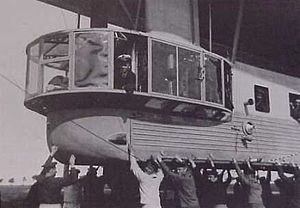
Robert Koch (tysk luftskipper) / Luftskibskommandant
L 24 lander i Tønder med Robert Koch ved vinduet
L 24 lander i Tønder med Robert Koch ved vinduet
Robert Koch var en tysk marineofficerer, der fra 22. maj 1916 var tilknyttet luftskibsbasen i Tønder som kommandant på luftskib L 24 sammen med løjtnant Kurt von Collani som 1. officer.